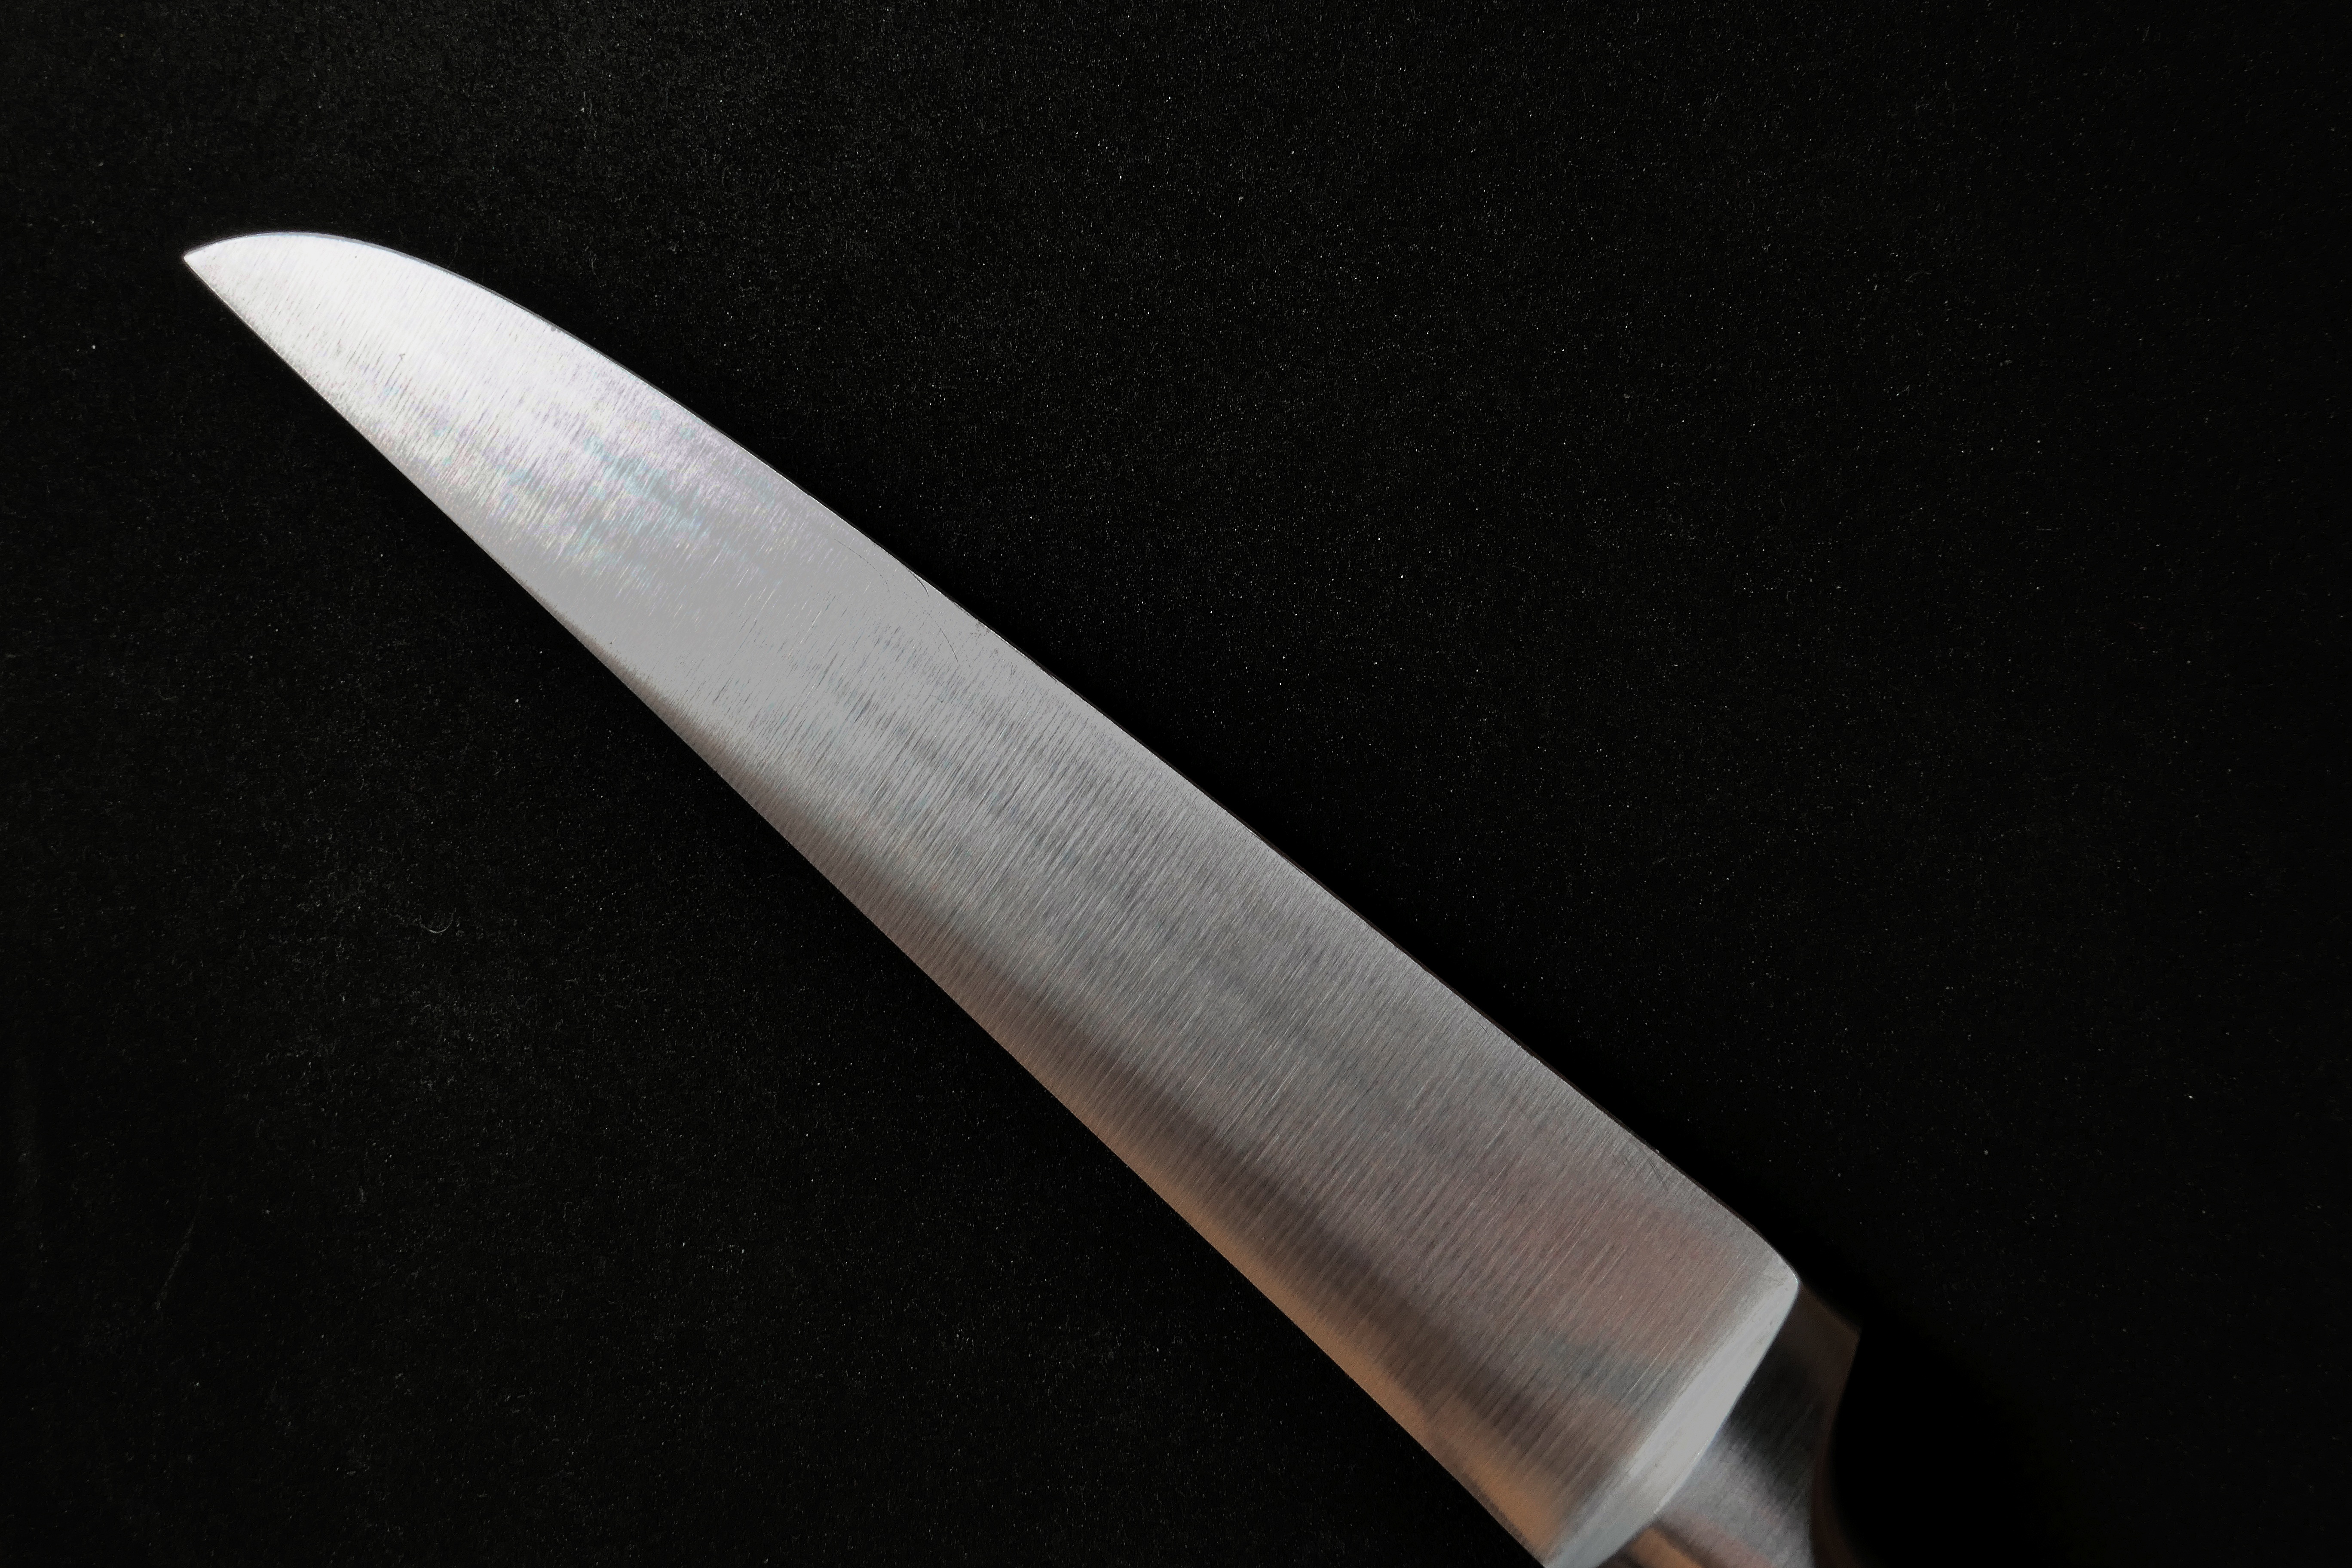
hand, sharp, wing, ground, metal, lighting, weapon, knife, cut, blade, vagina, dagger, kitchen knife, sharpen, cold weapon, knife blade, razor sharp, butcher knife